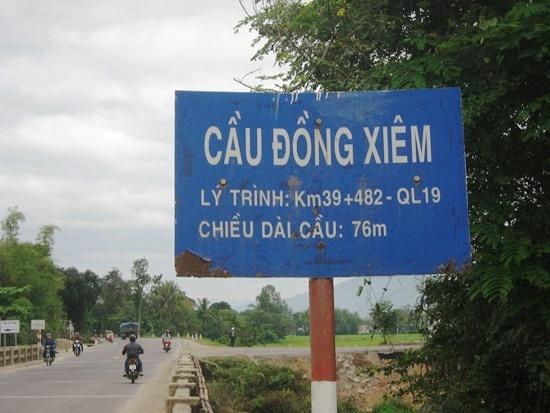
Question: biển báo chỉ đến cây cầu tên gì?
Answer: biển báo chỉ đến cây cầu tên đồng xiêm